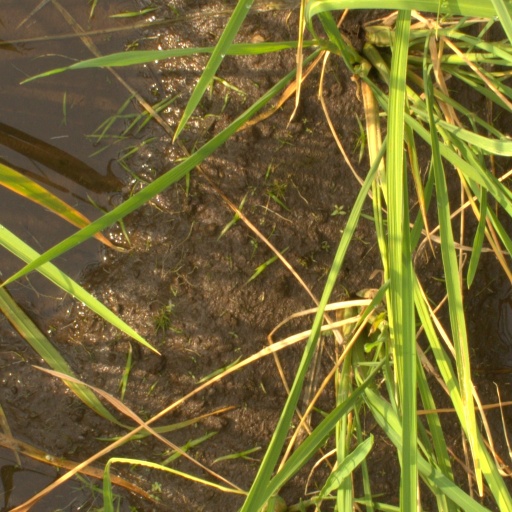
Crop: rice